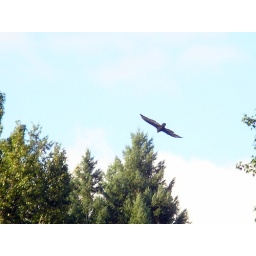
A bird flying near some trees next to the Willamette river.